La Romareda

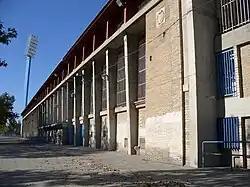
environs at Estadio La Romareda

The matter was brought before the city council, who on 9 February 1956 approved the plans to build the stadium. The task of building the stadium was given to the construction company Agroman, who in the 15 months it took to build the stadium employed 350 employees.